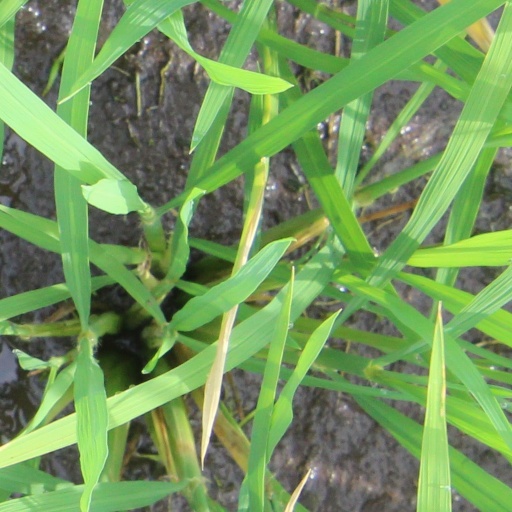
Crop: rice